Covered wagon

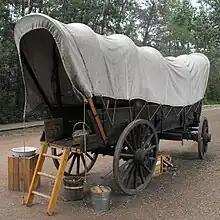
Narrow covered wagon used by west-bound Canadian settlers

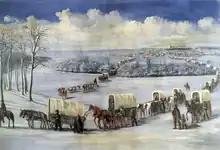
Painting showing a wagon train of covered wagons

A covered wagon, also called a prairie wagon, whitetop, or prairie schooner, is a horse-drawn or ox-drawn wagon used for passengers or freight hauling. It has a canvas, tarpaulin, or waterproof sheet which is stretched over removable wooden bows (also called hoops or tilts) and lashed to the body of the wagon. They were a popular style of vehicle for overland migrations.